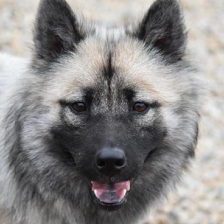
Label: animals